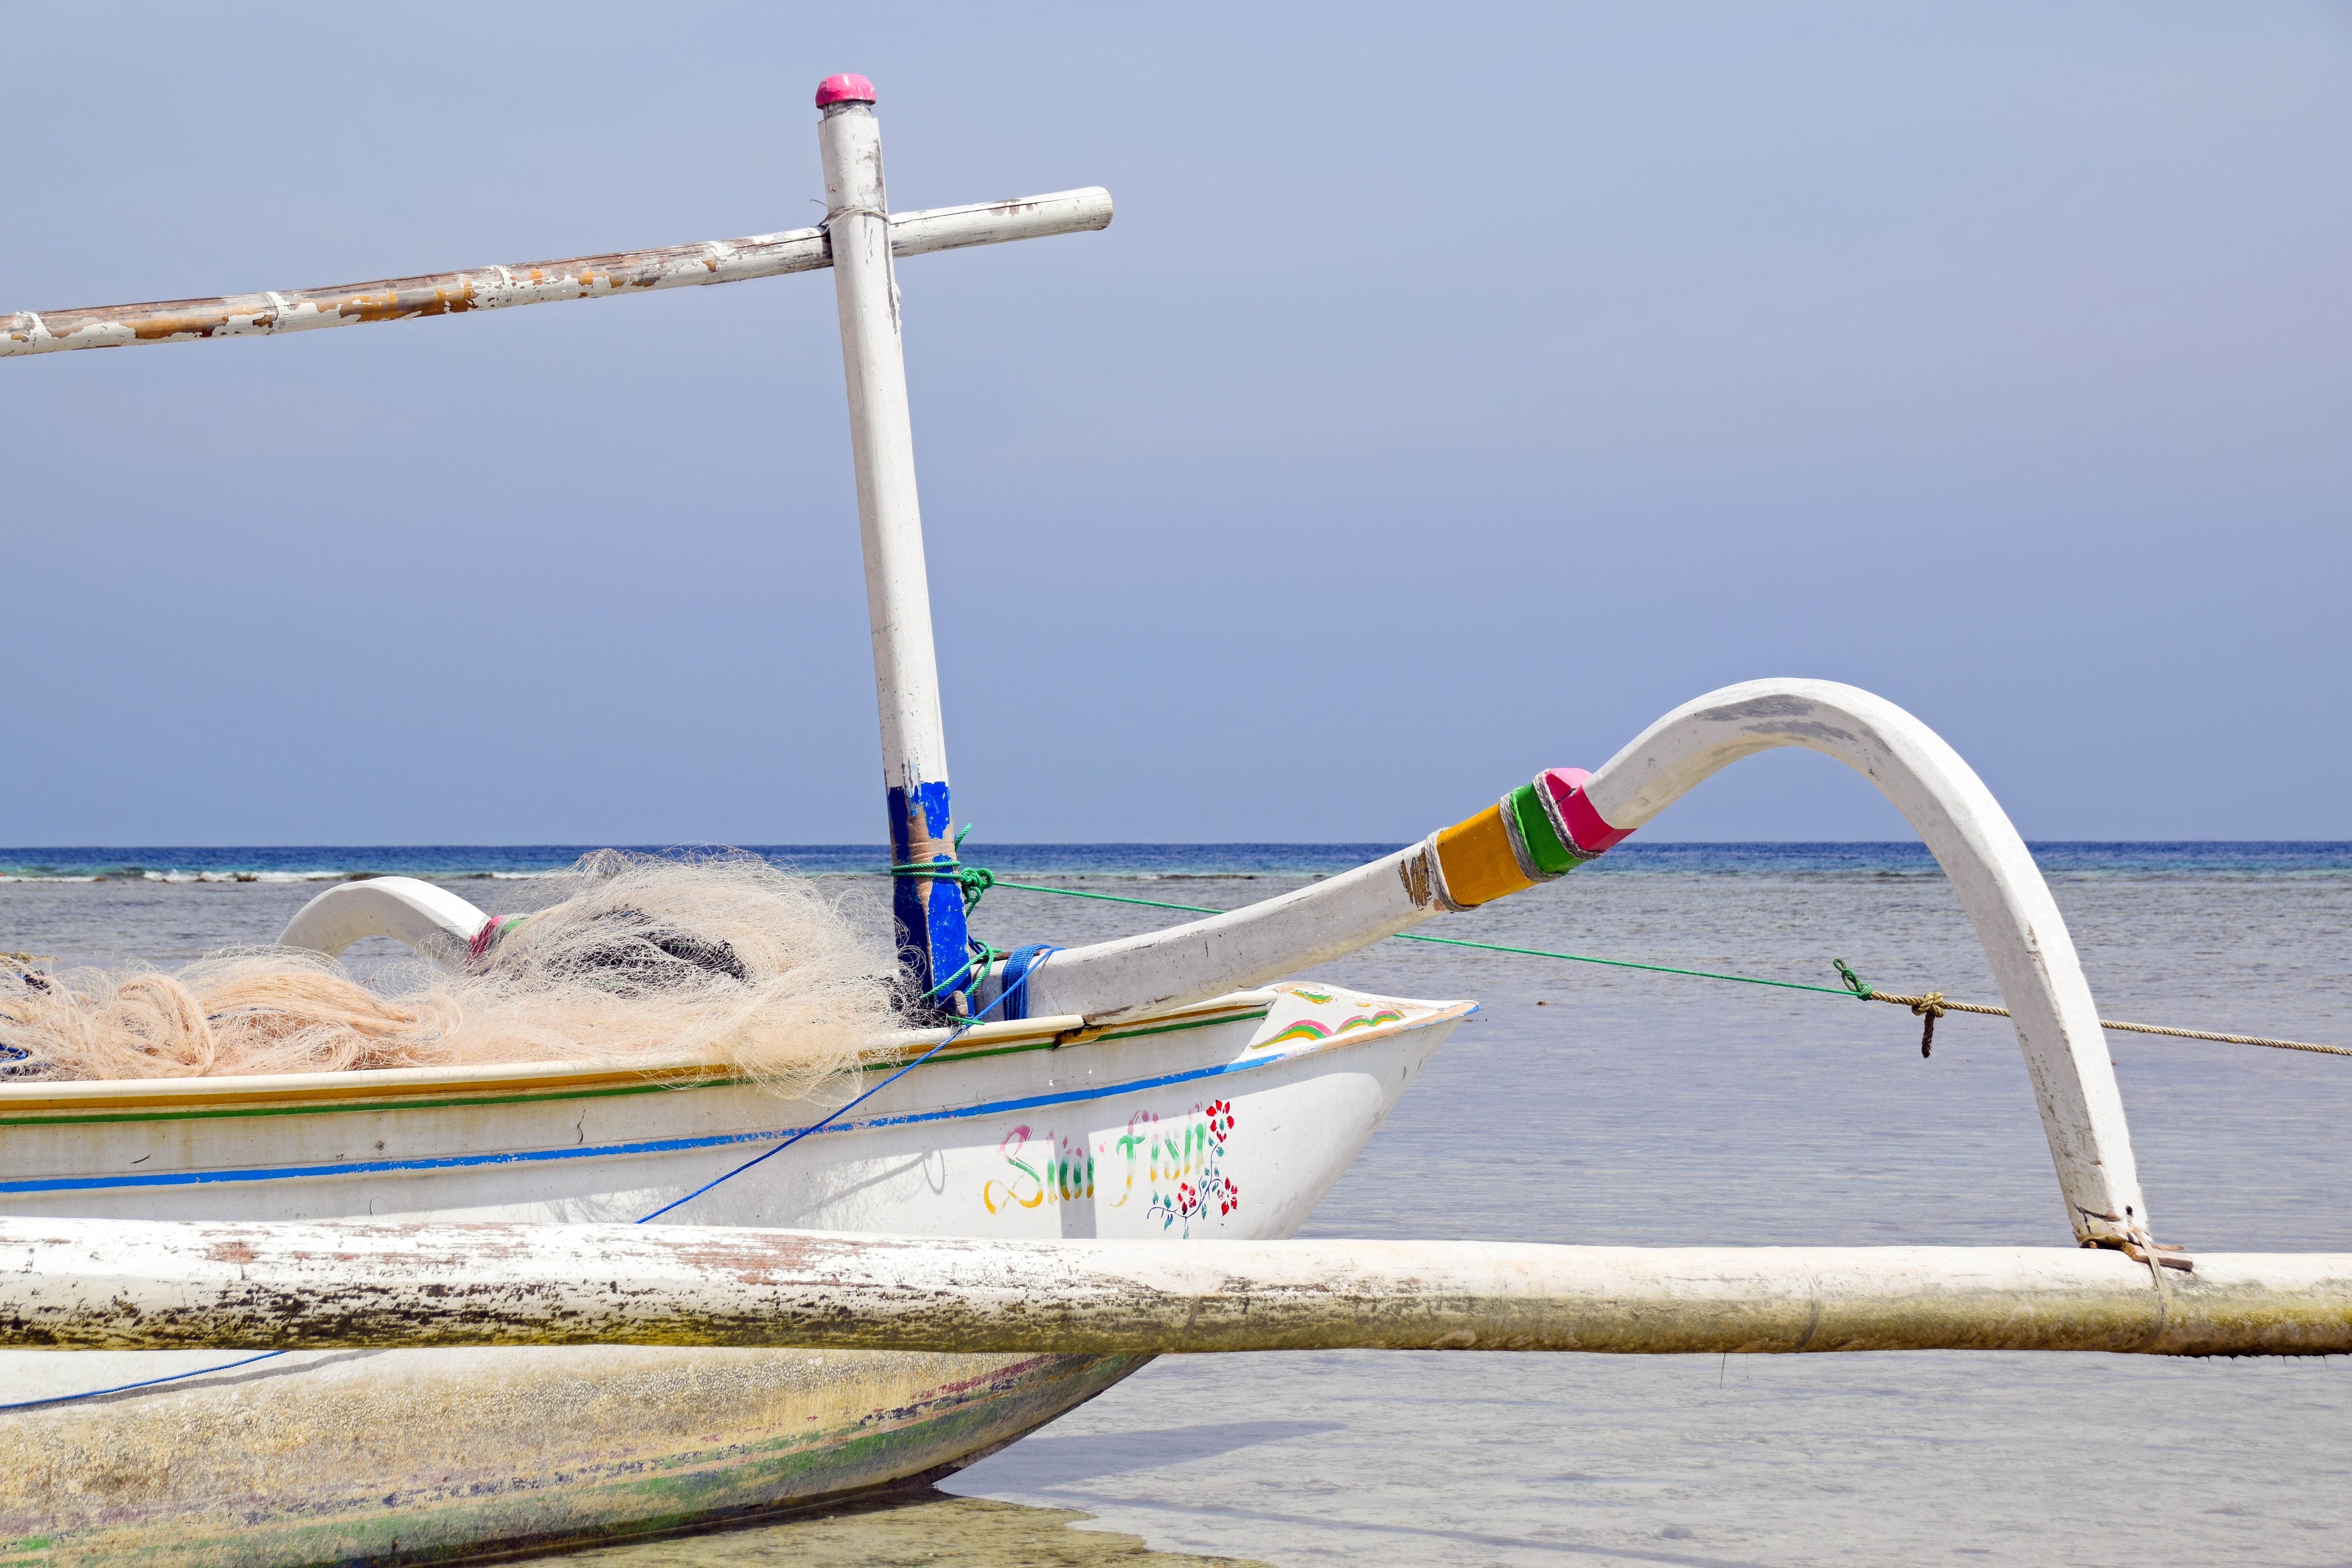
beach, sea, coast, water, sand, ocean, boat, wind, ship, travel, paddle, vehicle, sailing, fishing boat, sports, boating, windsurfing, indonesia, atmosphere of earth, gili islands